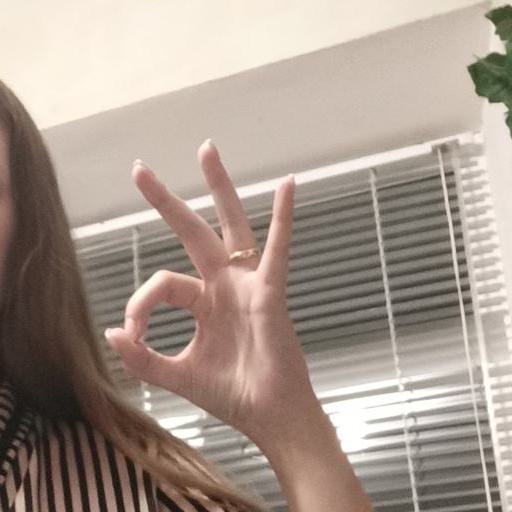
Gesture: ok